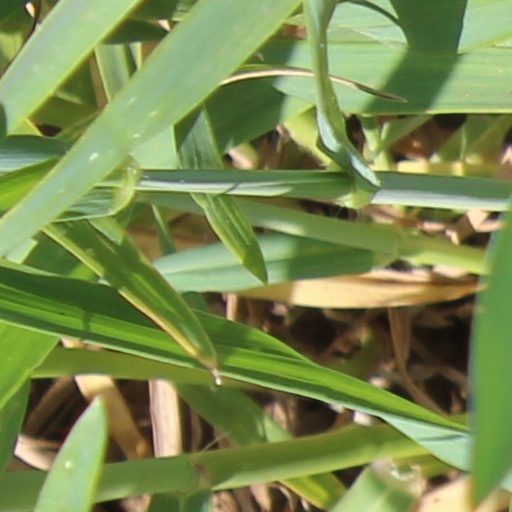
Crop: wheat